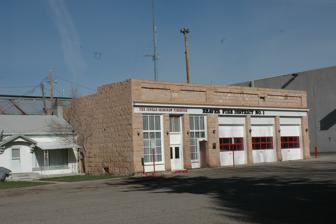
Building: Beaver Relief Society Meetinghouse
Country: United States of America
Year built: 1896
United States historic place Beaver Relief Society Meetinghouse U.S. National Register of Historic Places Show map of Utah Show map of the United States Location 35 N. 1st East, Beaver, Utah Coordinates 38°16′29″N 112°38′23″W / 38.27472°N 112.63972°W / 38.27472; -112.63972 Area less than one acre Built 1896 MPS Beaver MRA NRHP reference No. 83003837 Added to NRHP November 29, 1983 The Beaver Relief Society Meetinghouse , located at 35 N. 1st East in Beaver, Utah , was built in 1896.  It has served as a religious structure, a meeting hall, and a civic building. Since 1977, it has served as Beaver's fire station. It is a tallish building made of tuff (pink rock) that was built for the Beaver Relief Society , the women's organization of the Church of Jesus Christ of Latter-day Saints .  It was listed on the National Register of Historic Places (NHRP) in 1983. It is a different building from the Beaver Relief Society's Meeting Hall , which is located nearby and which is also on the NHRP. References